Star Wars: Rebel Assault II: The Hidden Empire

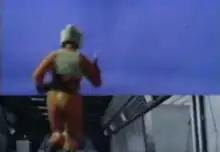
Lucasarts utilized blue screen live action footage (top) and superimposed the actors onto three-dimensional sets (bottom).

"Rebel Assault II" features live-action actors filmed on a blue screen, with digital backgrounds added in post. The stormtrooper armor, weapons, helmets and suits seen to be worn by the actors, were not made for the game, but are the actual props seen in the original trilogy, taken from the archive storage of Lucasfilm. While most props were taken from the Lucasfilm archives, a few were created for the game. During one sequence the protagonist carries a tracking device. This was fashioned from an old calculator case. For cockpit scenes actors were placed on a rig, which was operated by four grips. The grips moved the rig to simulate movement within the cockpit. Interiors were added digitally in post. For each digital background artists added shadows and lighting adjustments for the live-action elements.